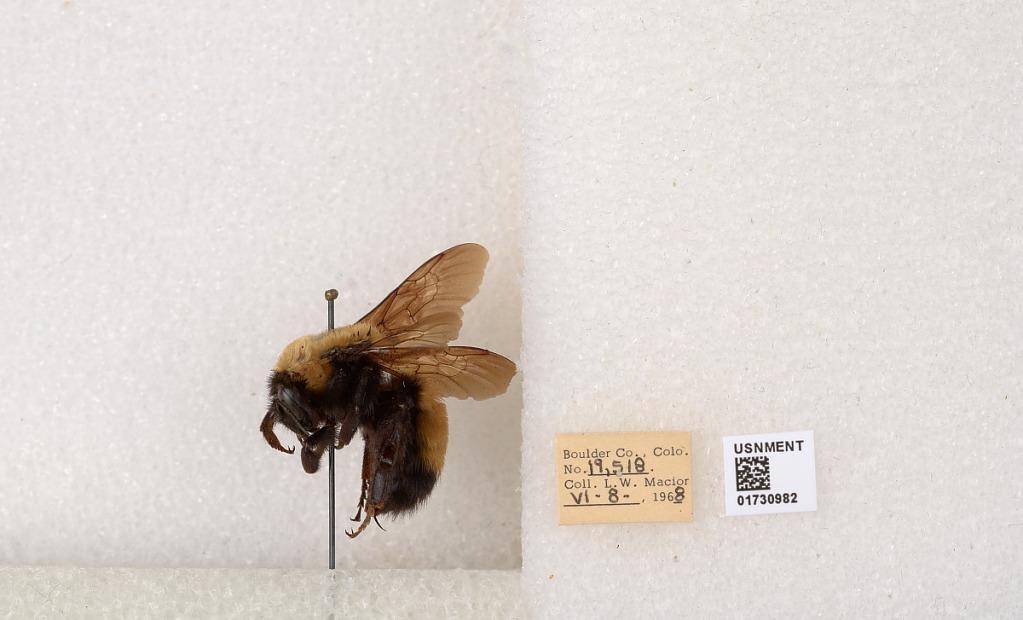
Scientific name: Bombus (Bombus) nevadensis Cresson
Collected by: L. Macior
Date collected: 1968-6-8
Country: United States
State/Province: Colorado
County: Boulder
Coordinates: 40.0925, -105.358